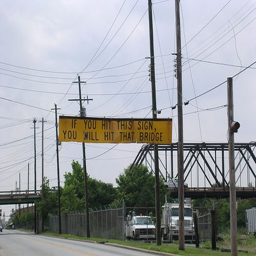
A street sign hanging from an electric pole.
This is an image of a sign warning about a bridge.
A SIGN WITH A WARNING FOR AN UPCOMING BRIDGE
a street sign warning drivers of the height of an upcoming bridge
A yellow sign hanging from posts on an industrial street.